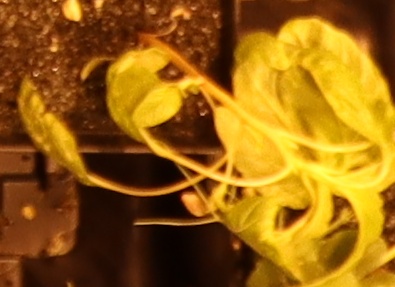
Label: Palmer Amaranth